Rod Laver

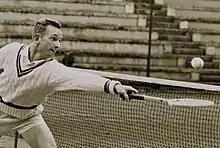
Laver reaches for a backhand volley against Jovanović during their singles semifinal match in the 1962 Italian Open.

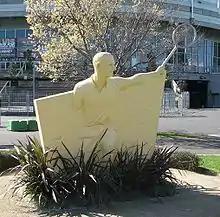
Sculpture depicting Rod Laver outside the Rod Laver Arena, Melbourne.

In 1970, Laver won 15 titles and US$201,453 in prize money, including the rich "Tennis Champions Classic" and five other big events (Sydney Dunlop Open, Philadelphia, Wembley, Los Angeles, South African Open). Those were the equivalent of the modern day ATP Masters Series and most had 8 or more of the world's top ranked players participating. With only two majors played by all the best players (Wimbledon and the US Open), there was no clear-cut World No. 1 in 1970. Wimbledon champion Newcombe, US champion Rosewall, and Laver (who won the most titles and had a 3–0 win–loss record against Newcombe and a 5–0 record against Rosewall) were ranked the highest by different journalists and expert panels. The panel of 10 international journalists who voted for the 'Martini and Rossi' Award, ranked Rosewall No. 1 with 97 points over Laver (89 pts) and Newcombe (81 pts). The panel of 12 journalists which made the WCT draw for 1971 ranked Laver 1st, Rosewall 2nd and Newcombe 3rd. Rex Bellamy ranked Laver No. 1, with Rosewall No. 2. Judith Elian of "L'Equipe" Magazine (Paris) and Rino Tommasi placed Rosewall No. 1, while Robert Geist co-ranked Rosewall, Laver and Newcombe No. 1. Newcombe later wrote in his autobiography "Newk-Life On and Off the Court" (2002) that the top honour for 1970 belonged to Laver. Lance Tingay, John McCauley and Bud Collins. ranked Newcombe ahead of Rosewall and Laver.